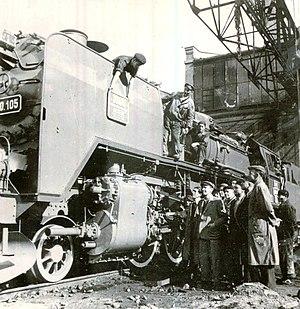
Travailleurs Resita fêtent la 1000e locomotive construite dans le premier plan quinquennal.
Les Chemins de fer roumains sont l'entreprise publique responsable de l'exploitation du réseau ferré roumain.